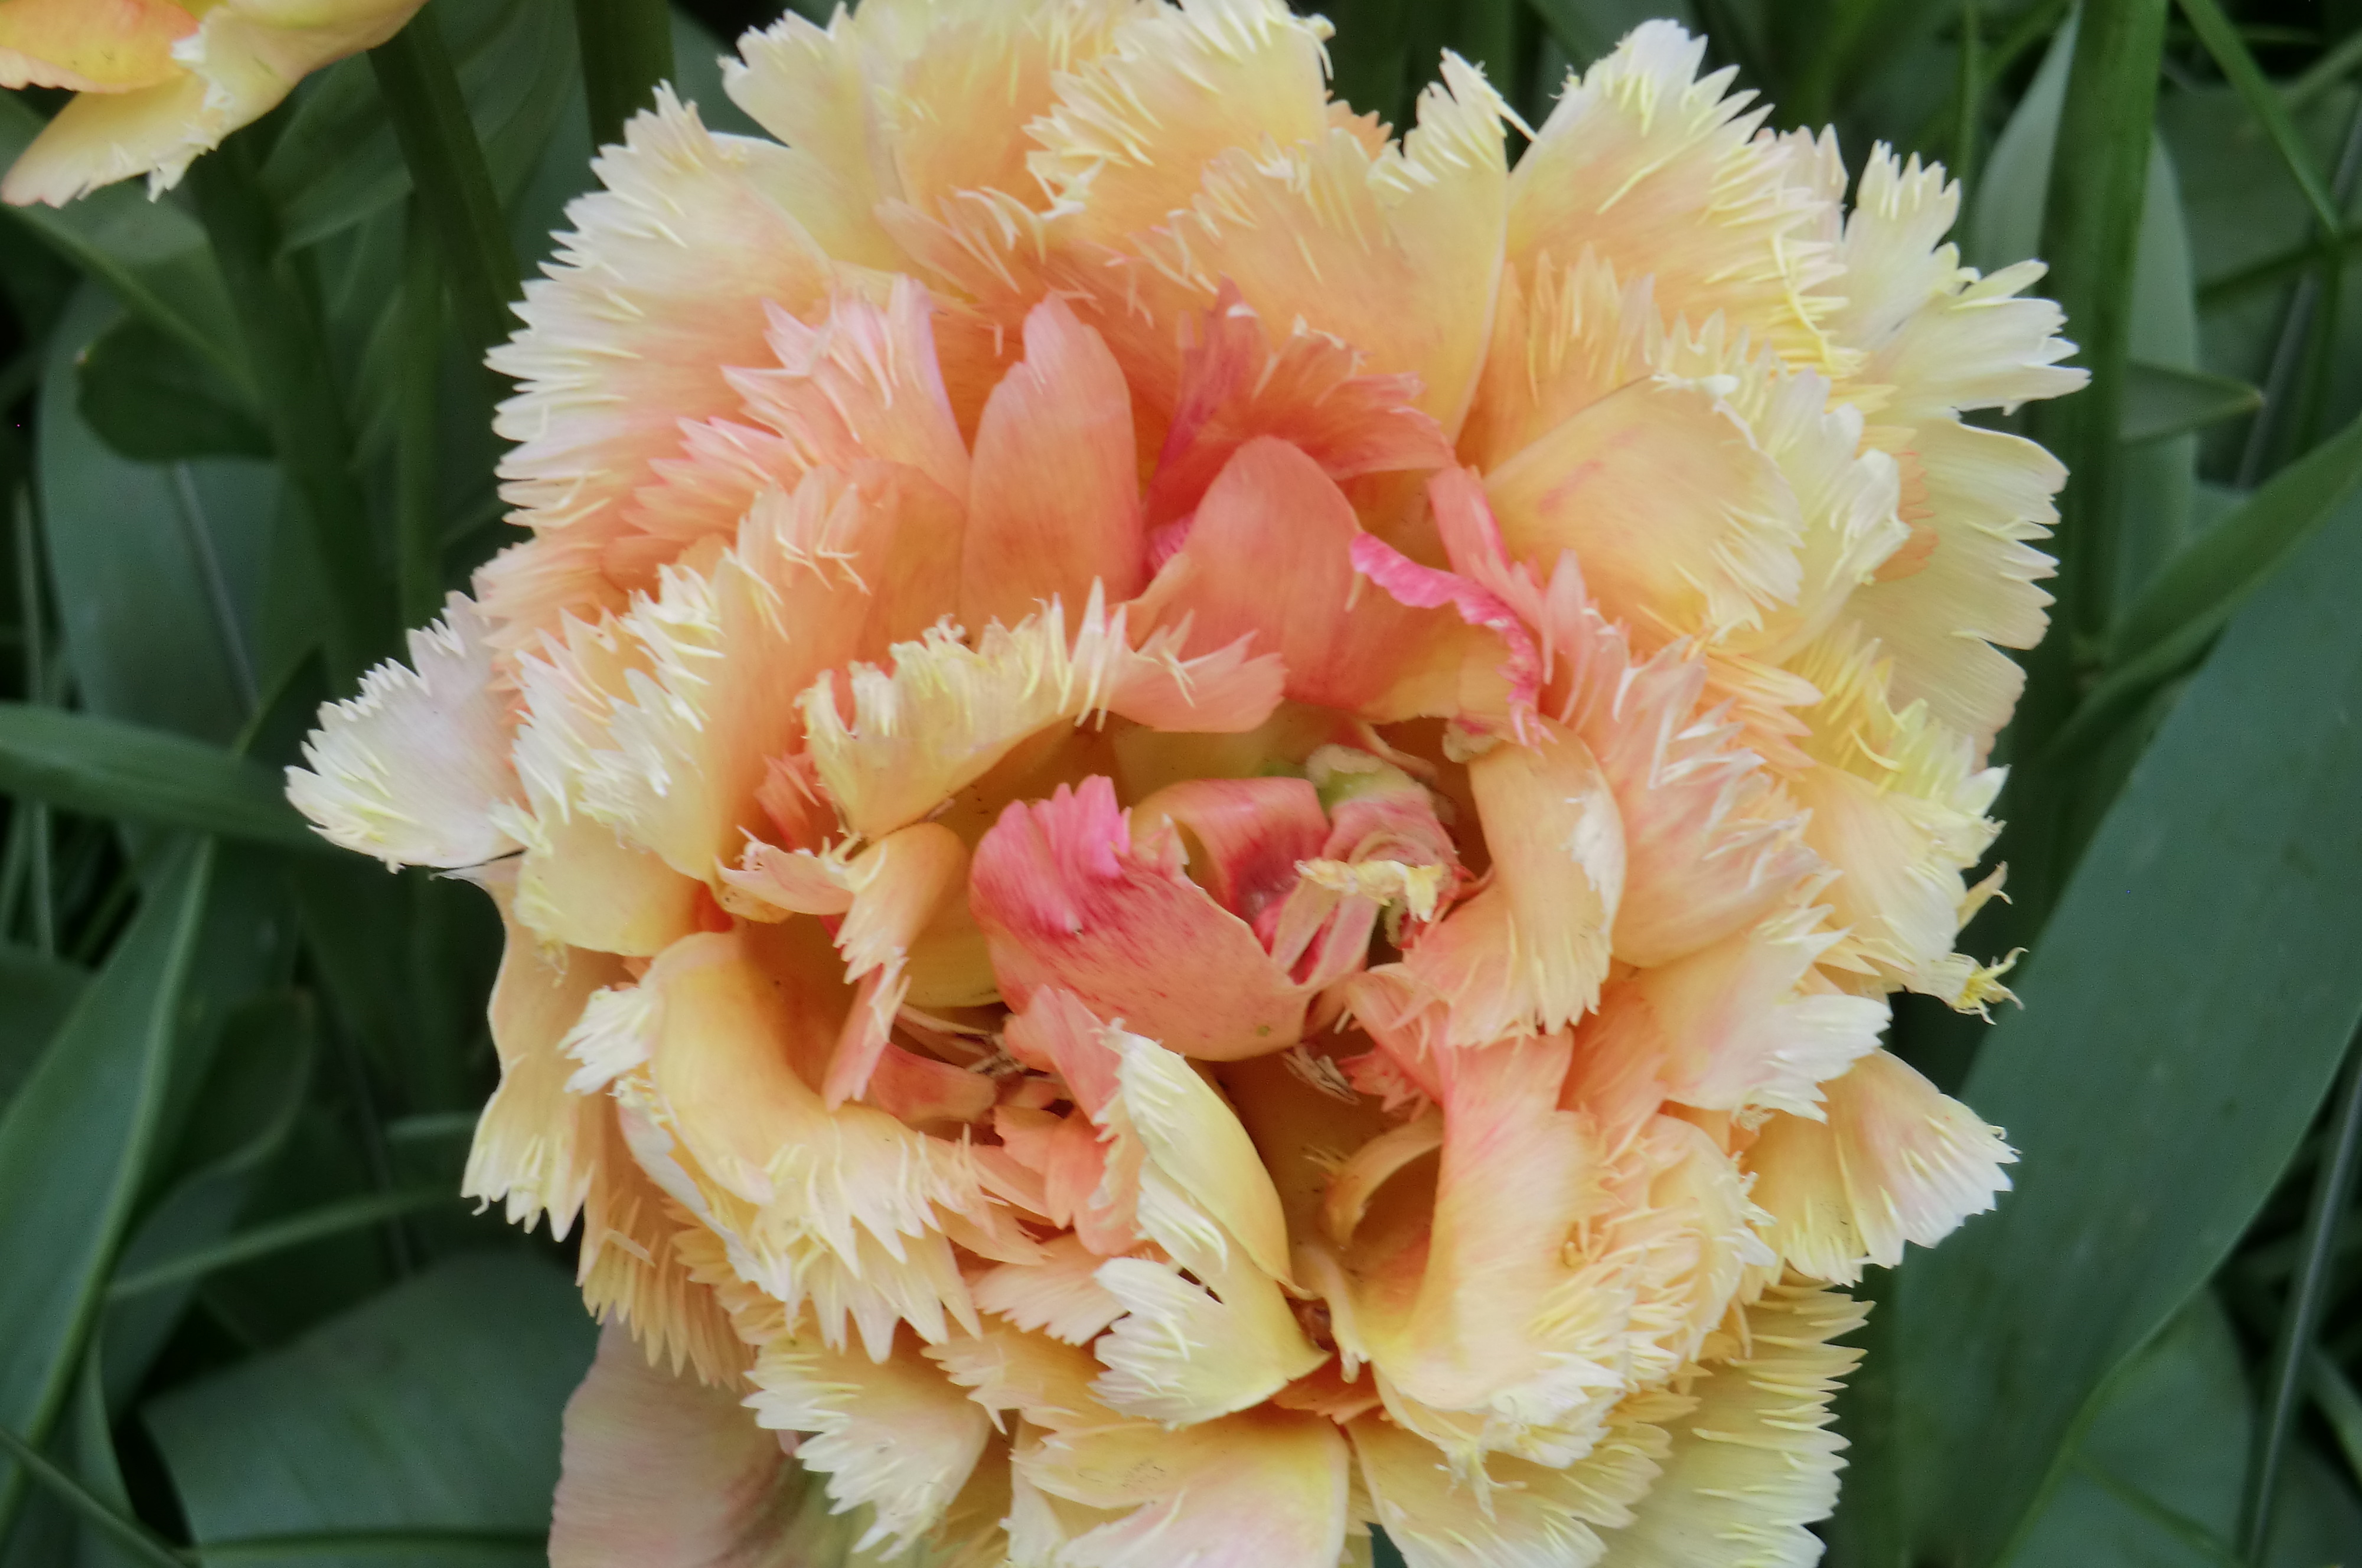
flowers, color, bloom, plants, keukenhof, spring, bulb, plant, flower, flowering plant, pink family, annual plant, cut flowers, daylily, carnation, petal, tulip, peony, floristry, lily family